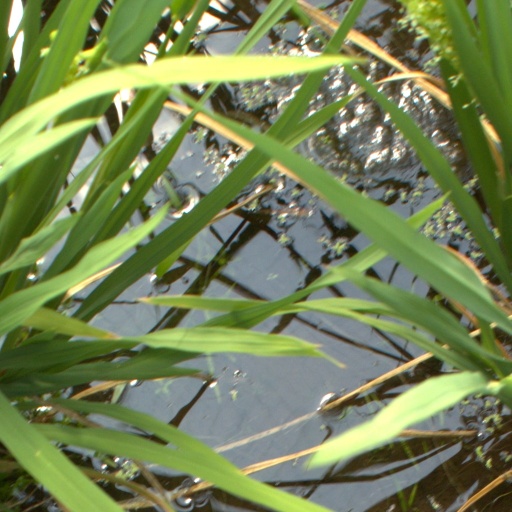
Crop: rice